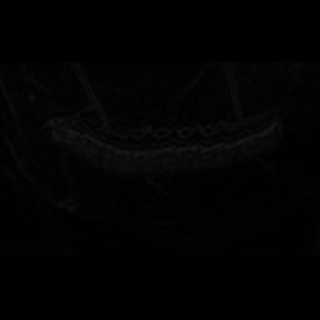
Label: cotton_army_worm